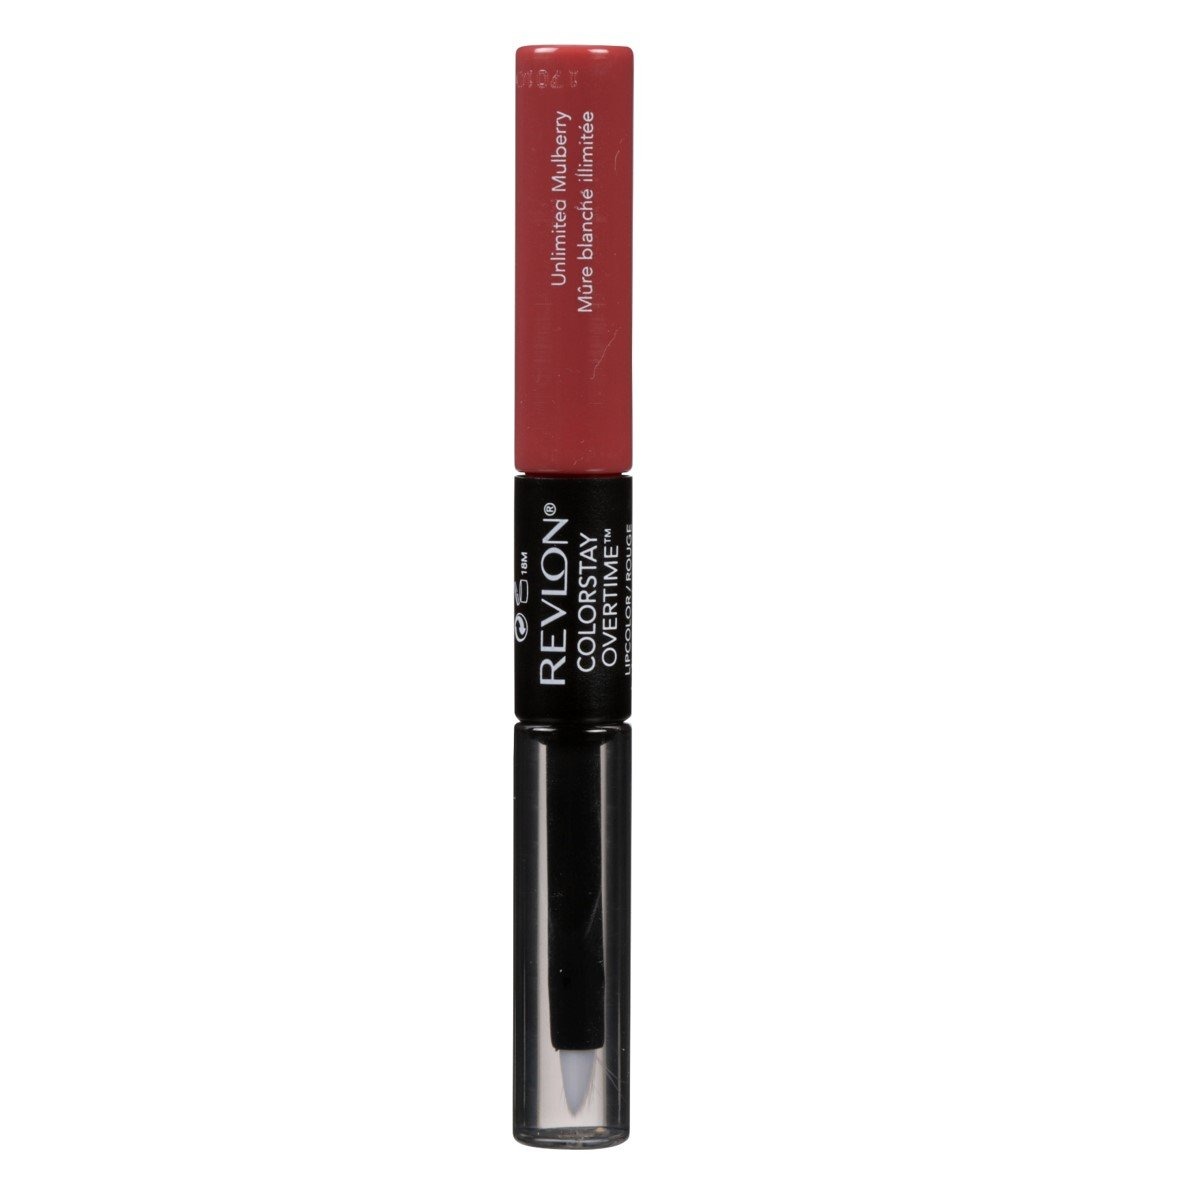
Item Name: Revlon Stay Overtime Lip Color, Unlimited Mulberry
Bullet Point 1: No.220 Unlimited mulberry
Bullet Point 2: No.1 Lip brand*
Bullet Point 3: Lasts up to 16 hours with color-lock technology won't kiss off, feather or bleed
Bullet Point 4: Enriched with chamomile and soy for moisture-rich, shiny, soft lips
Bullet Point 5: Available in 26 shades
Value: 1.0
Unit: count

Price: 14.99